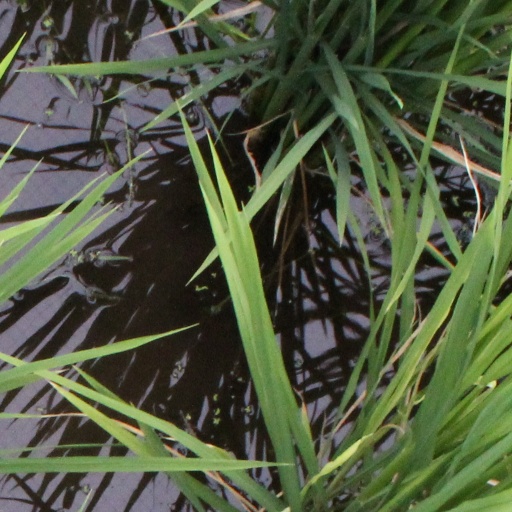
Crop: rice